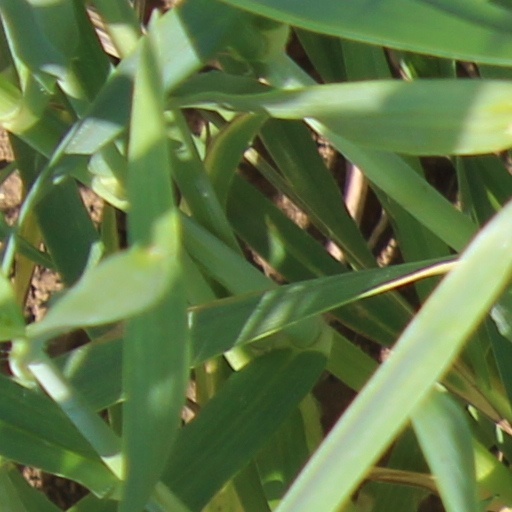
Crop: wheat